Roberto Lagalla

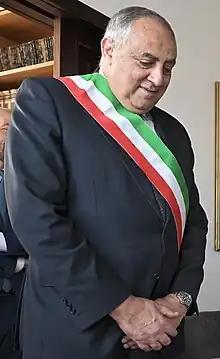
Lagalla in 2023

Roberto Lagalla (born 16 April 1955) is an Italian politician and academic, who has been mayor of Palermo since 2022.